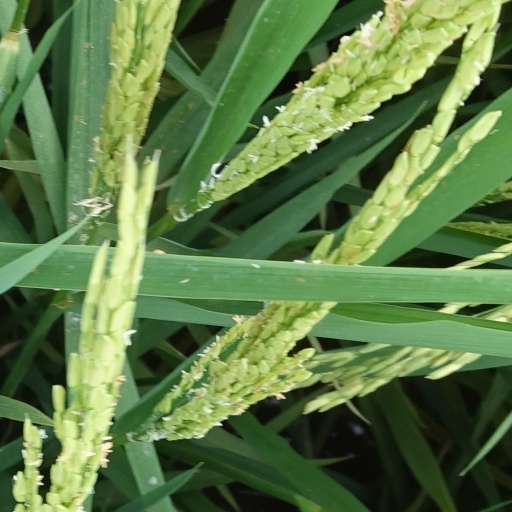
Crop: rice